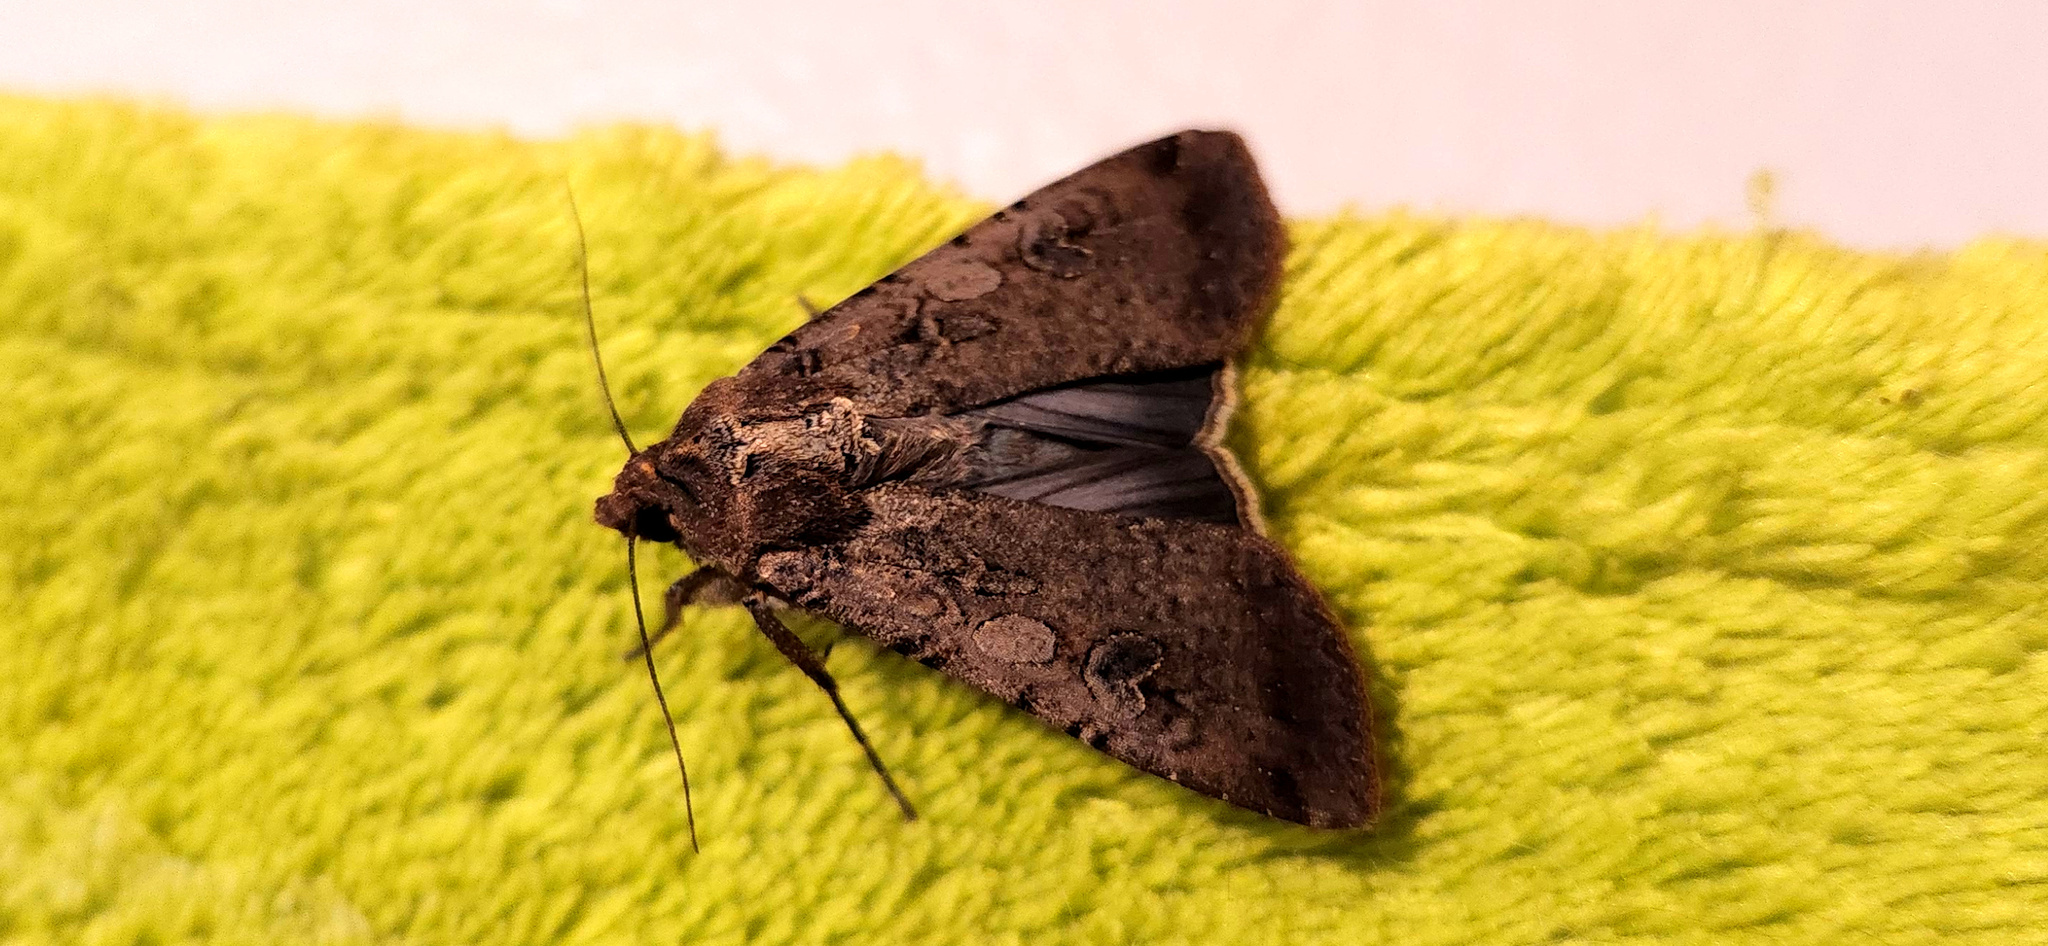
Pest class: cutworms